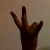
The image shows a hand gesture representing the number 7 in Indian Sign Language.